Xia Peisu

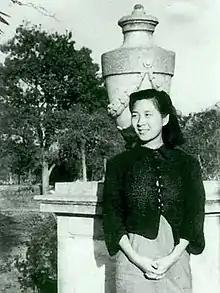
Xia Peisu at Chongqing Jiaotong University, 1946

Xia Peisu or Pei-su Hsia (28 July 1923 – 27 August 2014) was a Chinese computer scientist and educator known for her pioneering research in computer science and technology. The leading developer of Model 107, the nation's first domestically designed general-purpose electronic computer, she has been called the "Mother of Computer Science in China". She and her husband Yang Liming were both elected academicians of the Chinese Academy of Sciences in 1991. In 2010, she was honoured with the inaugural Lifetime Achievement Award from the China Computer Federation.